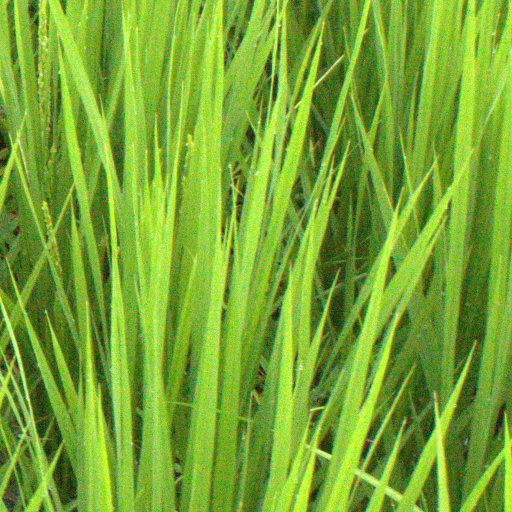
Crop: rice